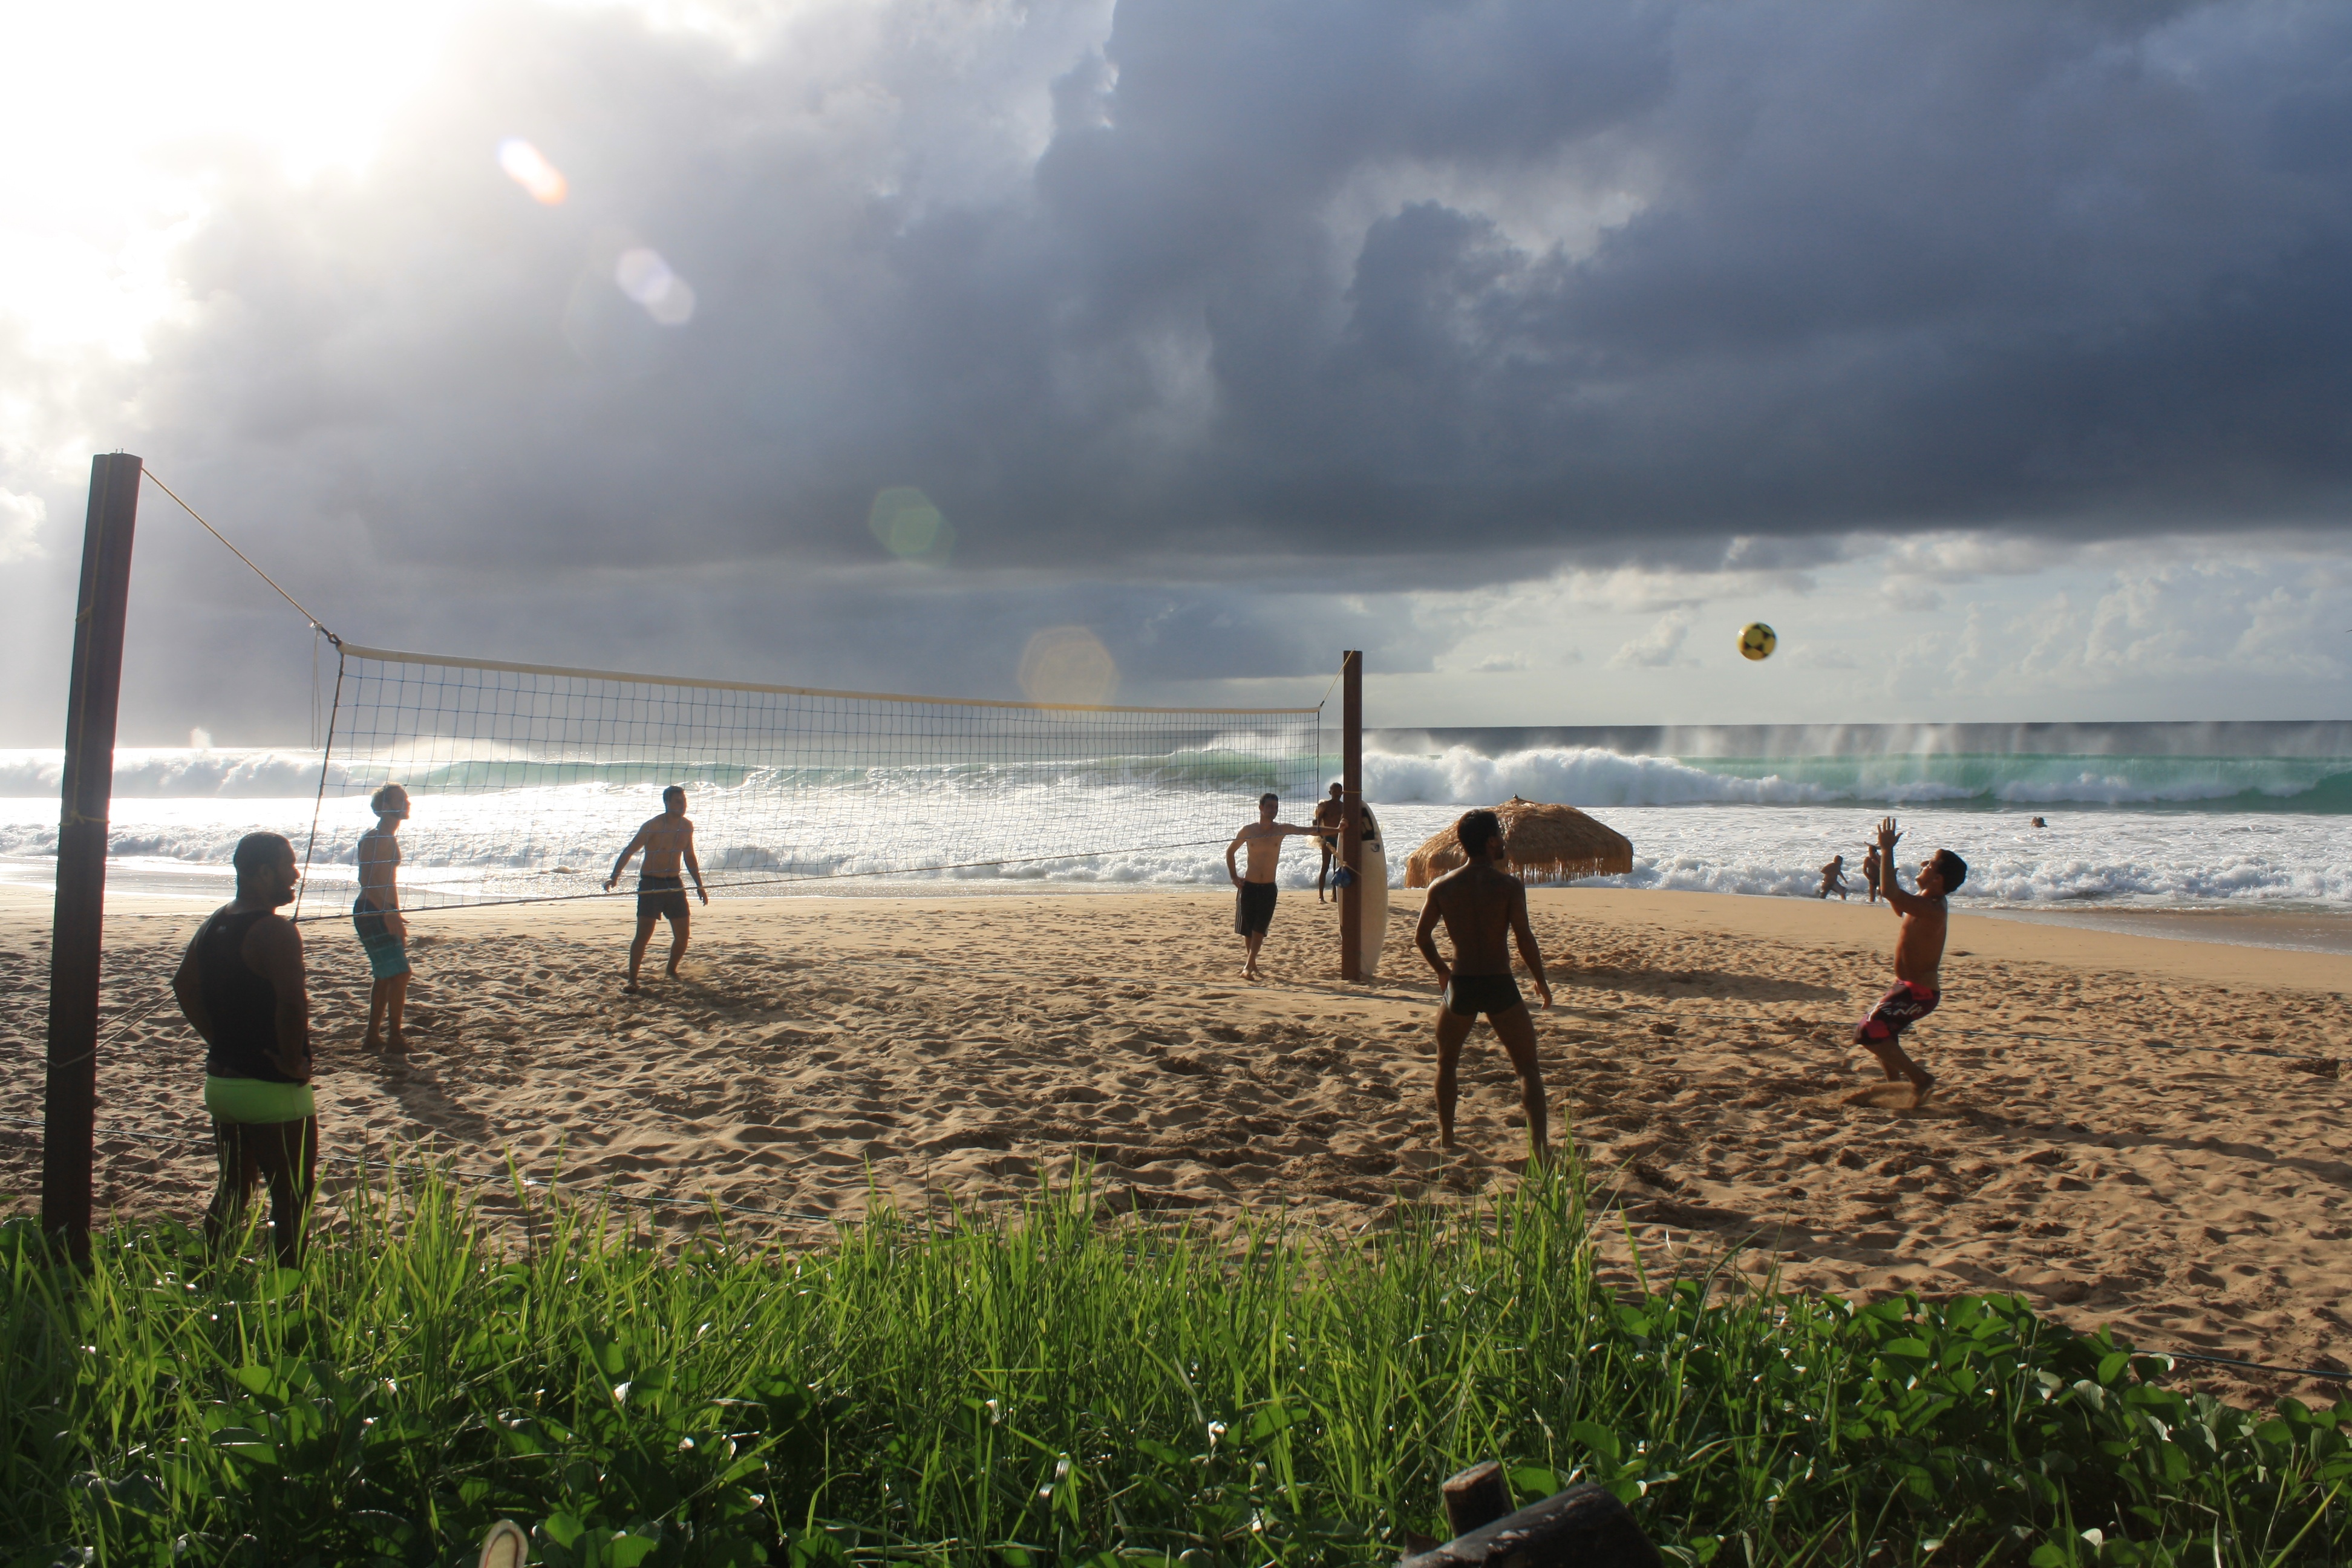
beach, sea, coast, sand, ocean, horizon, cloud, sunlight, morning, shore, wave, wind, bay, body of water